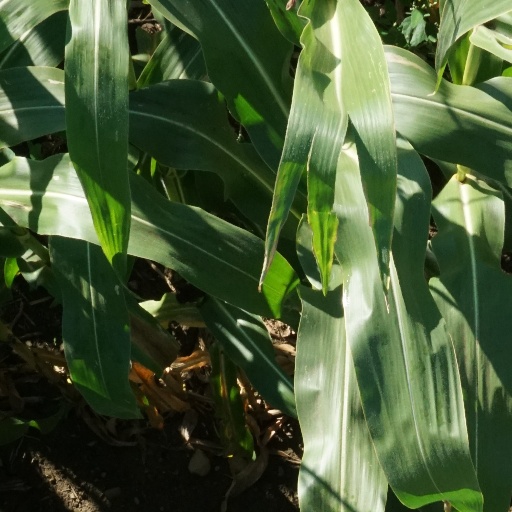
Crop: maize; corn